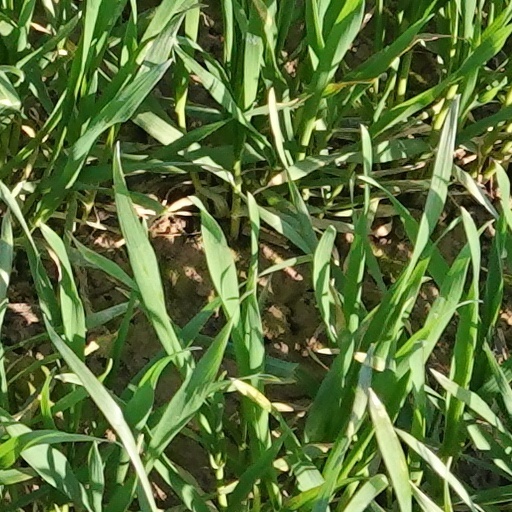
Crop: wheat